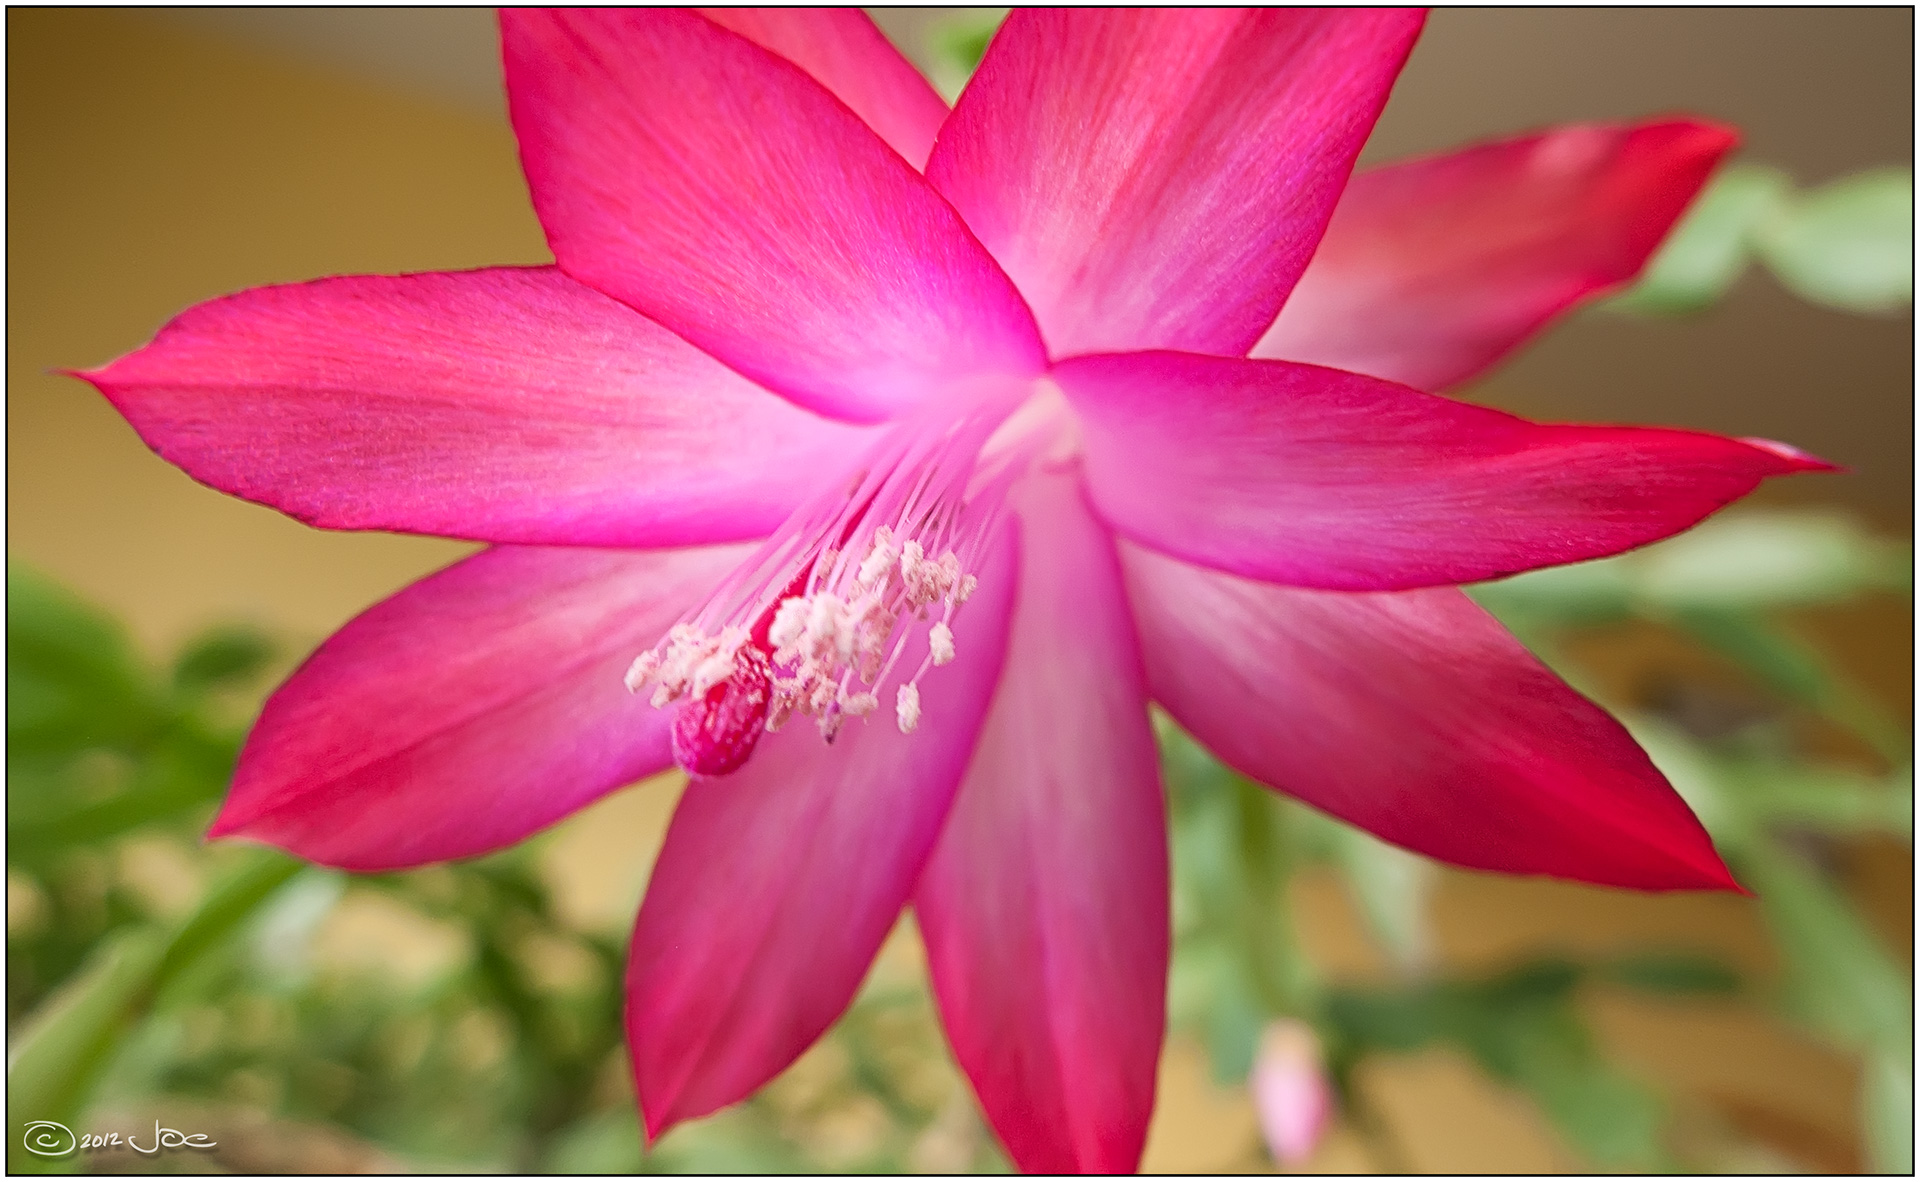
cactus, plant, flower, petal, bloom, color, botany, pink, christmas, sacred lotus, flora, lotus, nik, efex, pro, viveza, macro photography, flowering plant, plant stem, land plant, lotus family